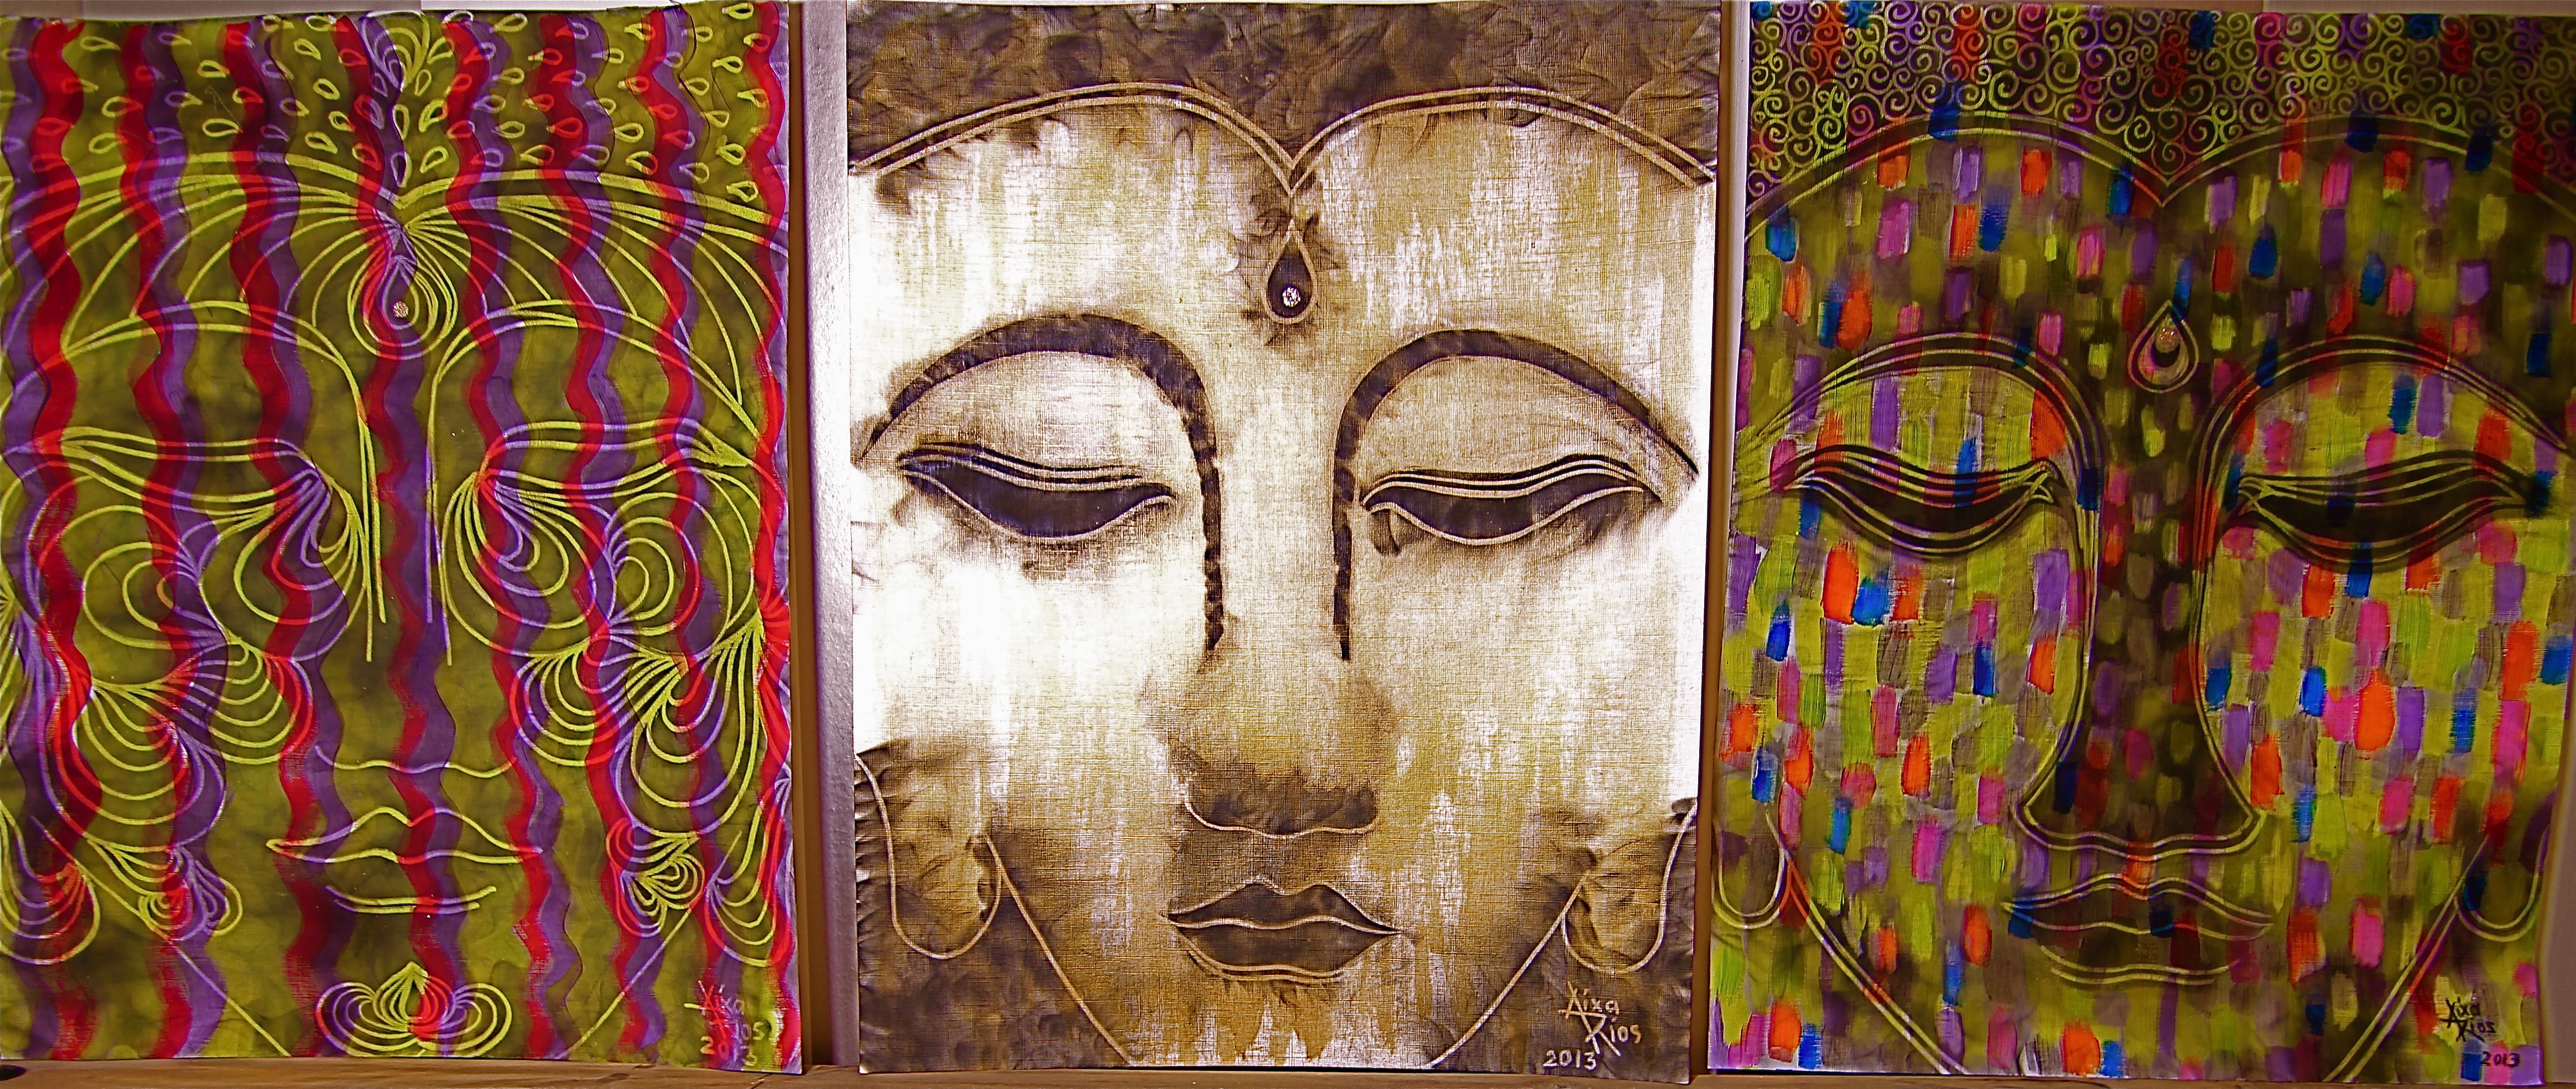
draw, painting, art, modern art, visual arts, cheek, mural, textile, acrylic paint, illustration, tapestry, street art, temple, drawing, wood, portrait, psychedelic art, pattern, paint, artwork, fictional character